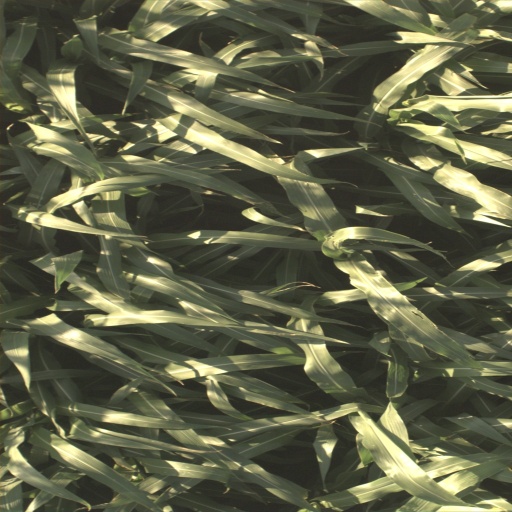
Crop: sorghum